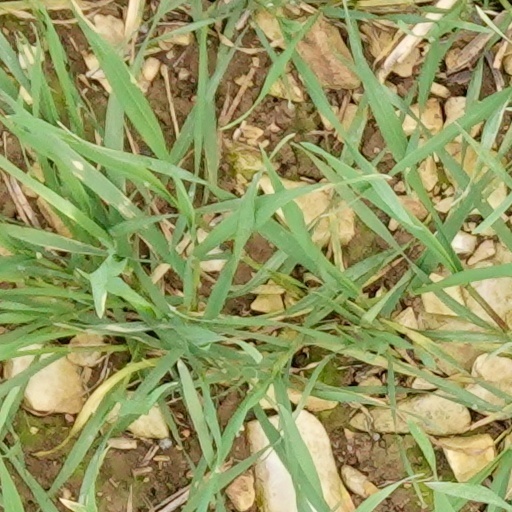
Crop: wheat